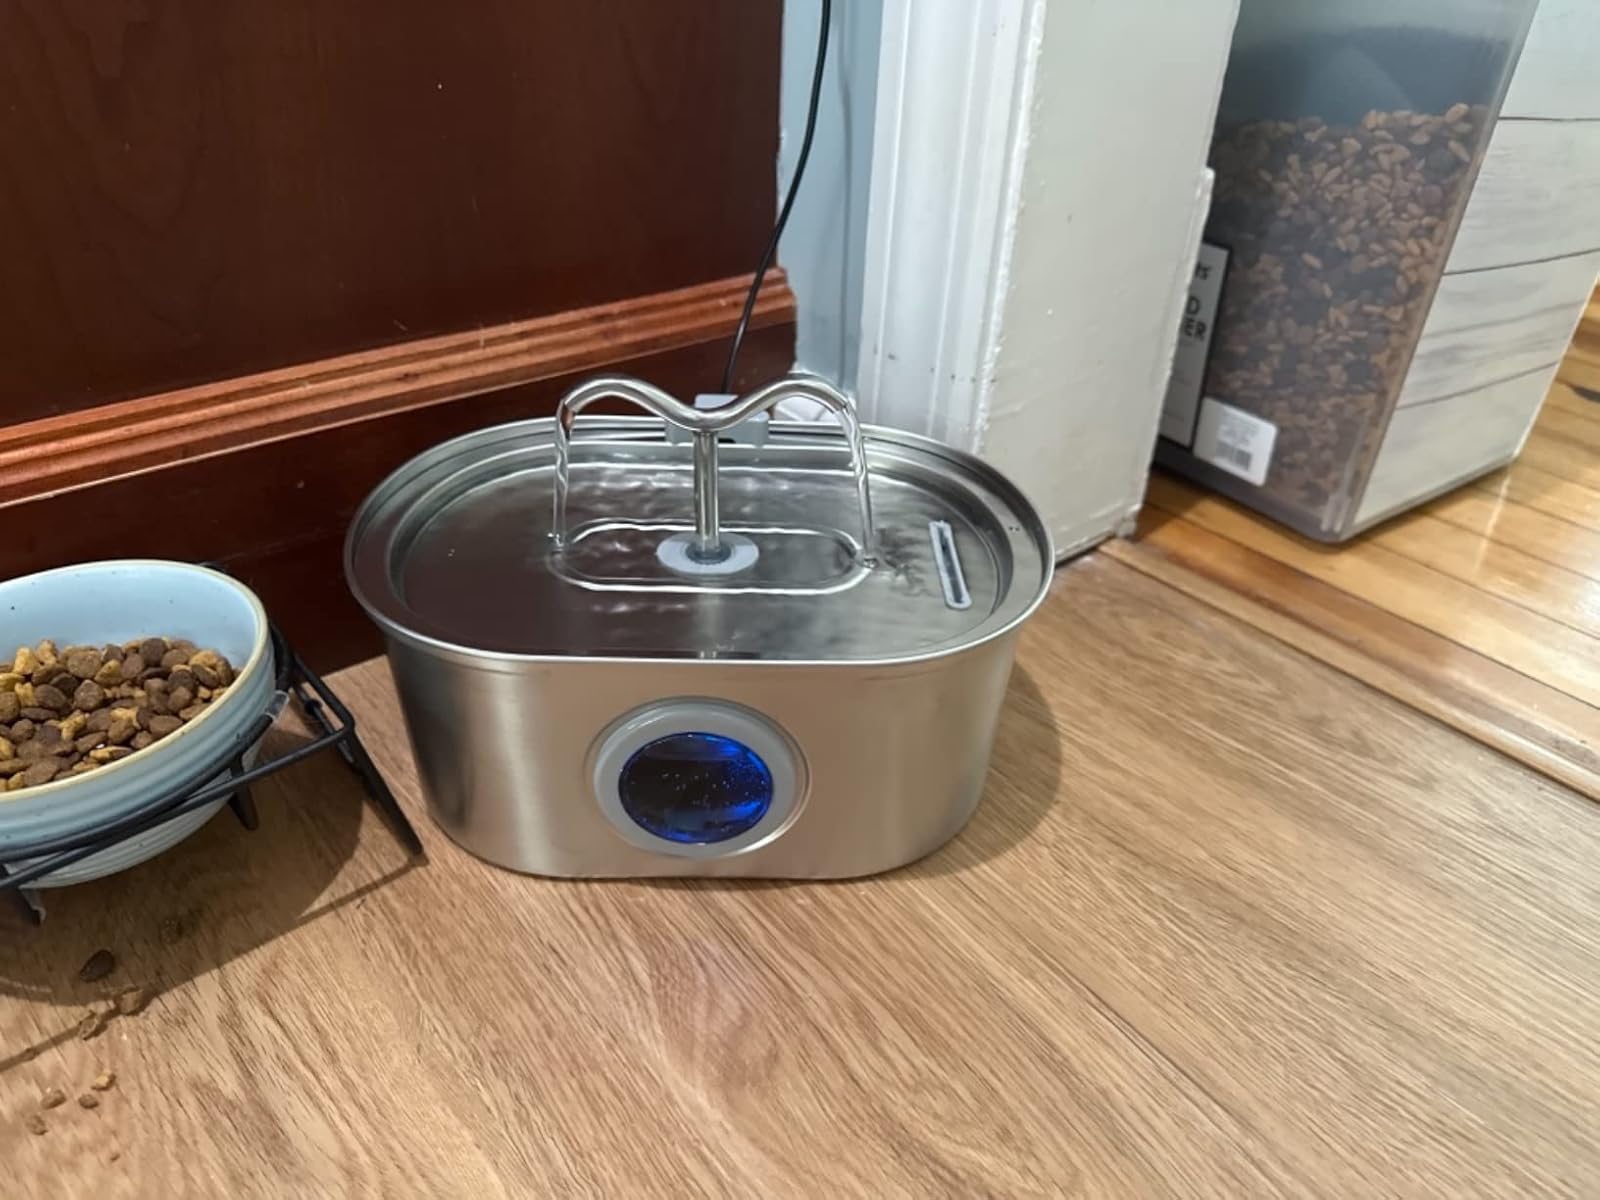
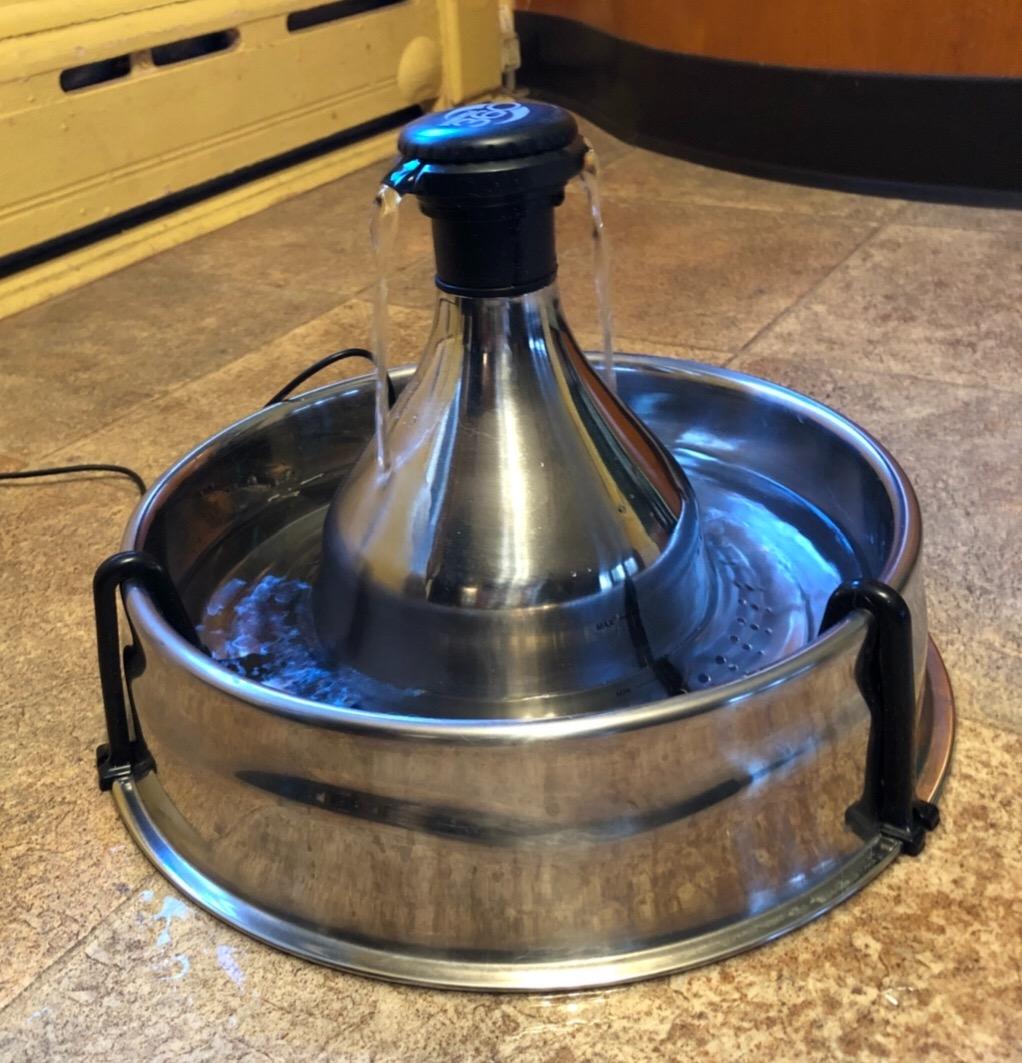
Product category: items_bowl
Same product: no